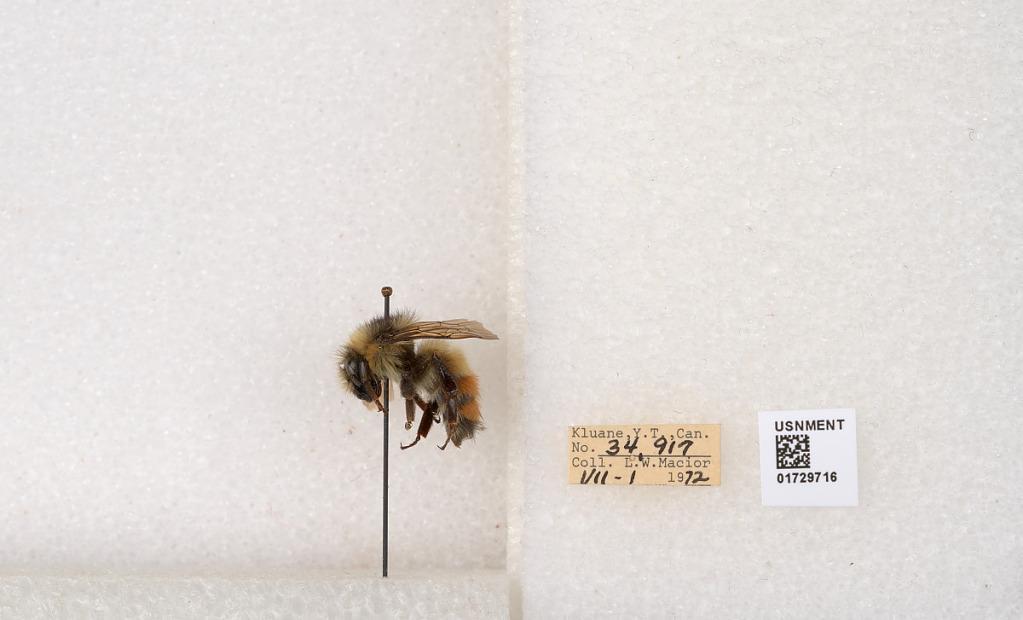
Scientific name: Bombus flavifrons Cresson
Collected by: L. Macior
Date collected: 1972-7-1
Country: Canada
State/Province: Yukon Territory
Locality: Kluane National Park and Reserve
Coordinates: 60.7493, -139.504